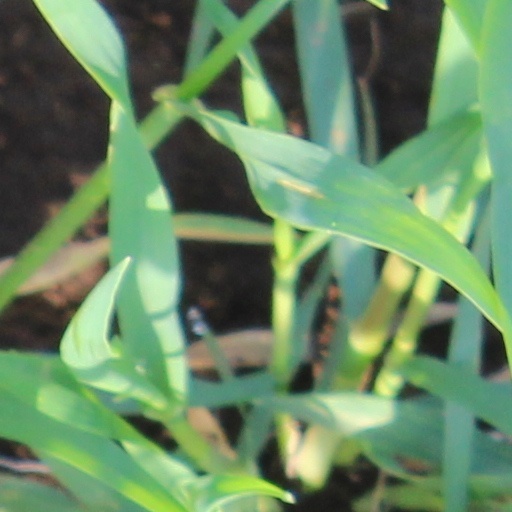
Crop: wheat